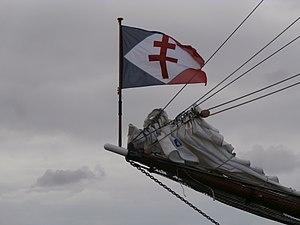
La Belle Poule est, avec son sister-ship l’Étoile, une goélette à hunier, appelée aussi goélette paimpolaise. Elle a été construite en 1932 à Fécamp, dans la Seine-Maritime. C'est une réplique des goélettes de Paimpol qui pêchaient la morue au large de l'Islande, d'où également, l'appellation de "goélette islandaise".